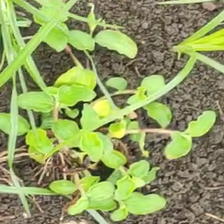
Weed species: Kena_(Commplina_benghalensio)